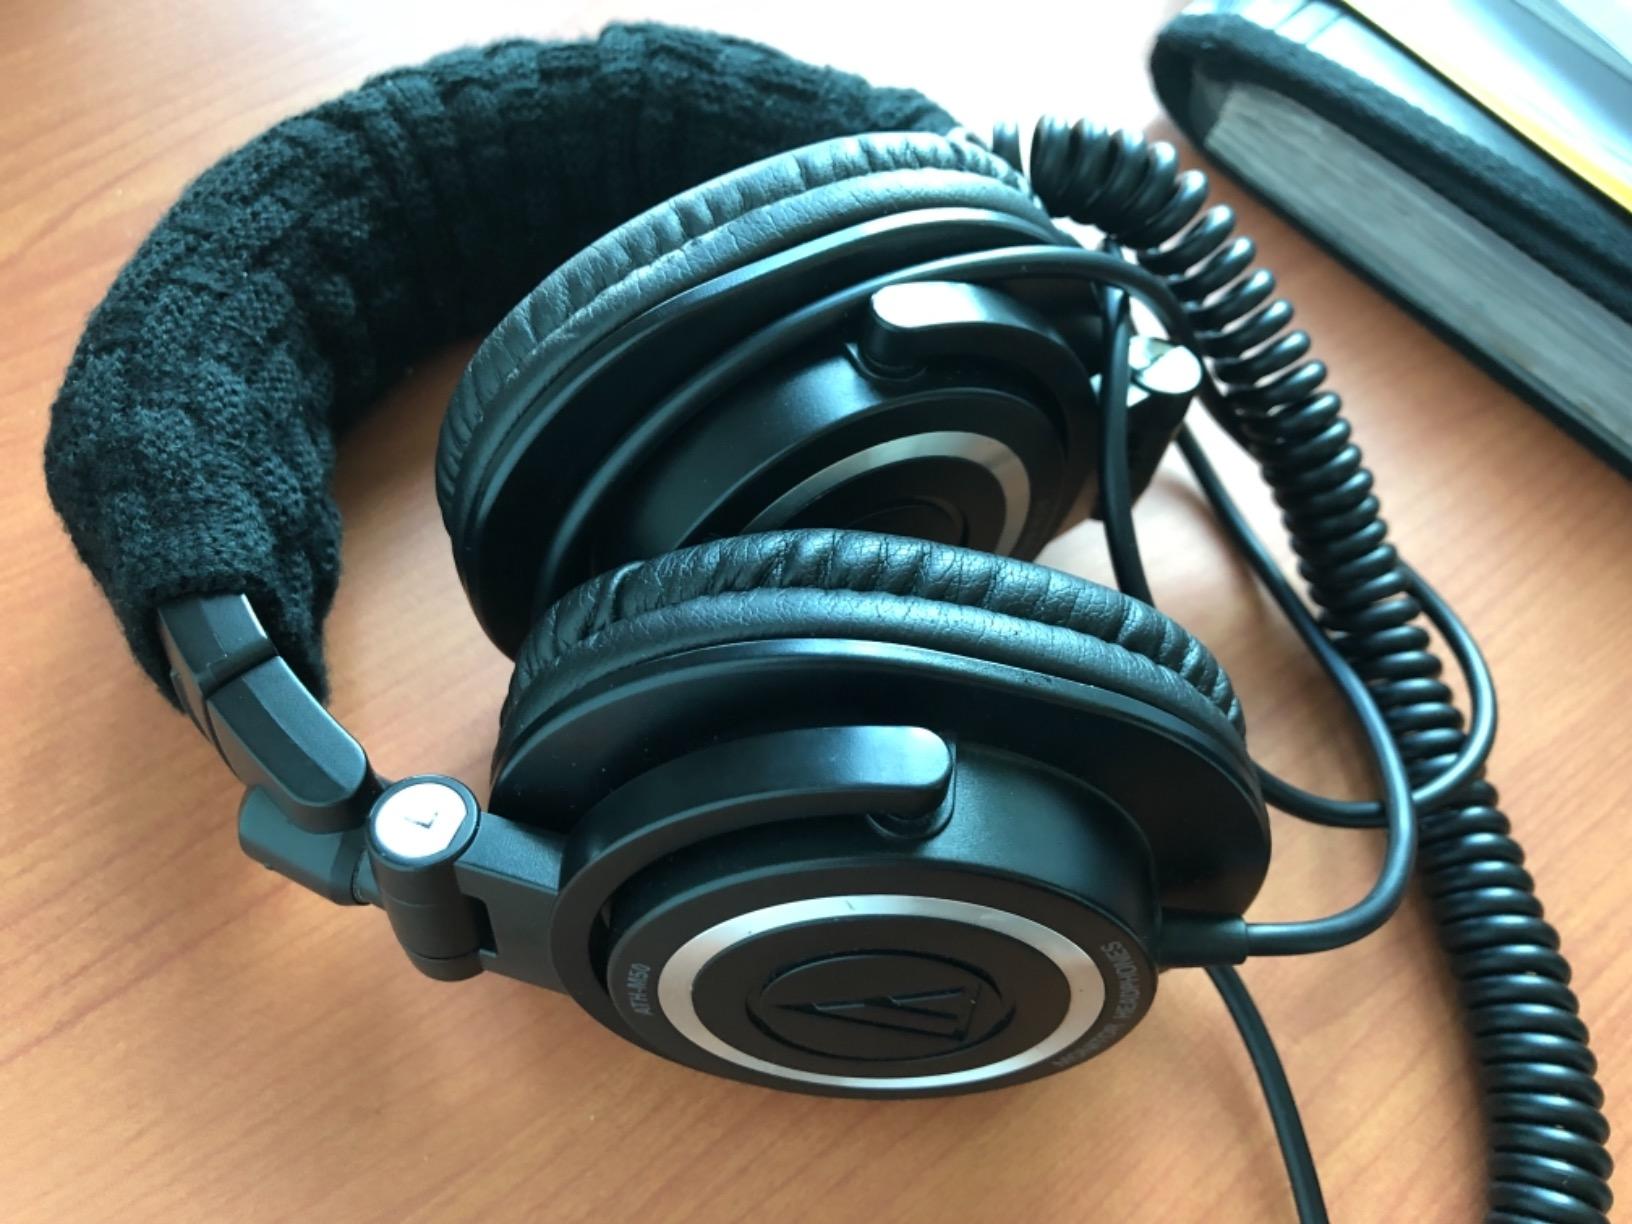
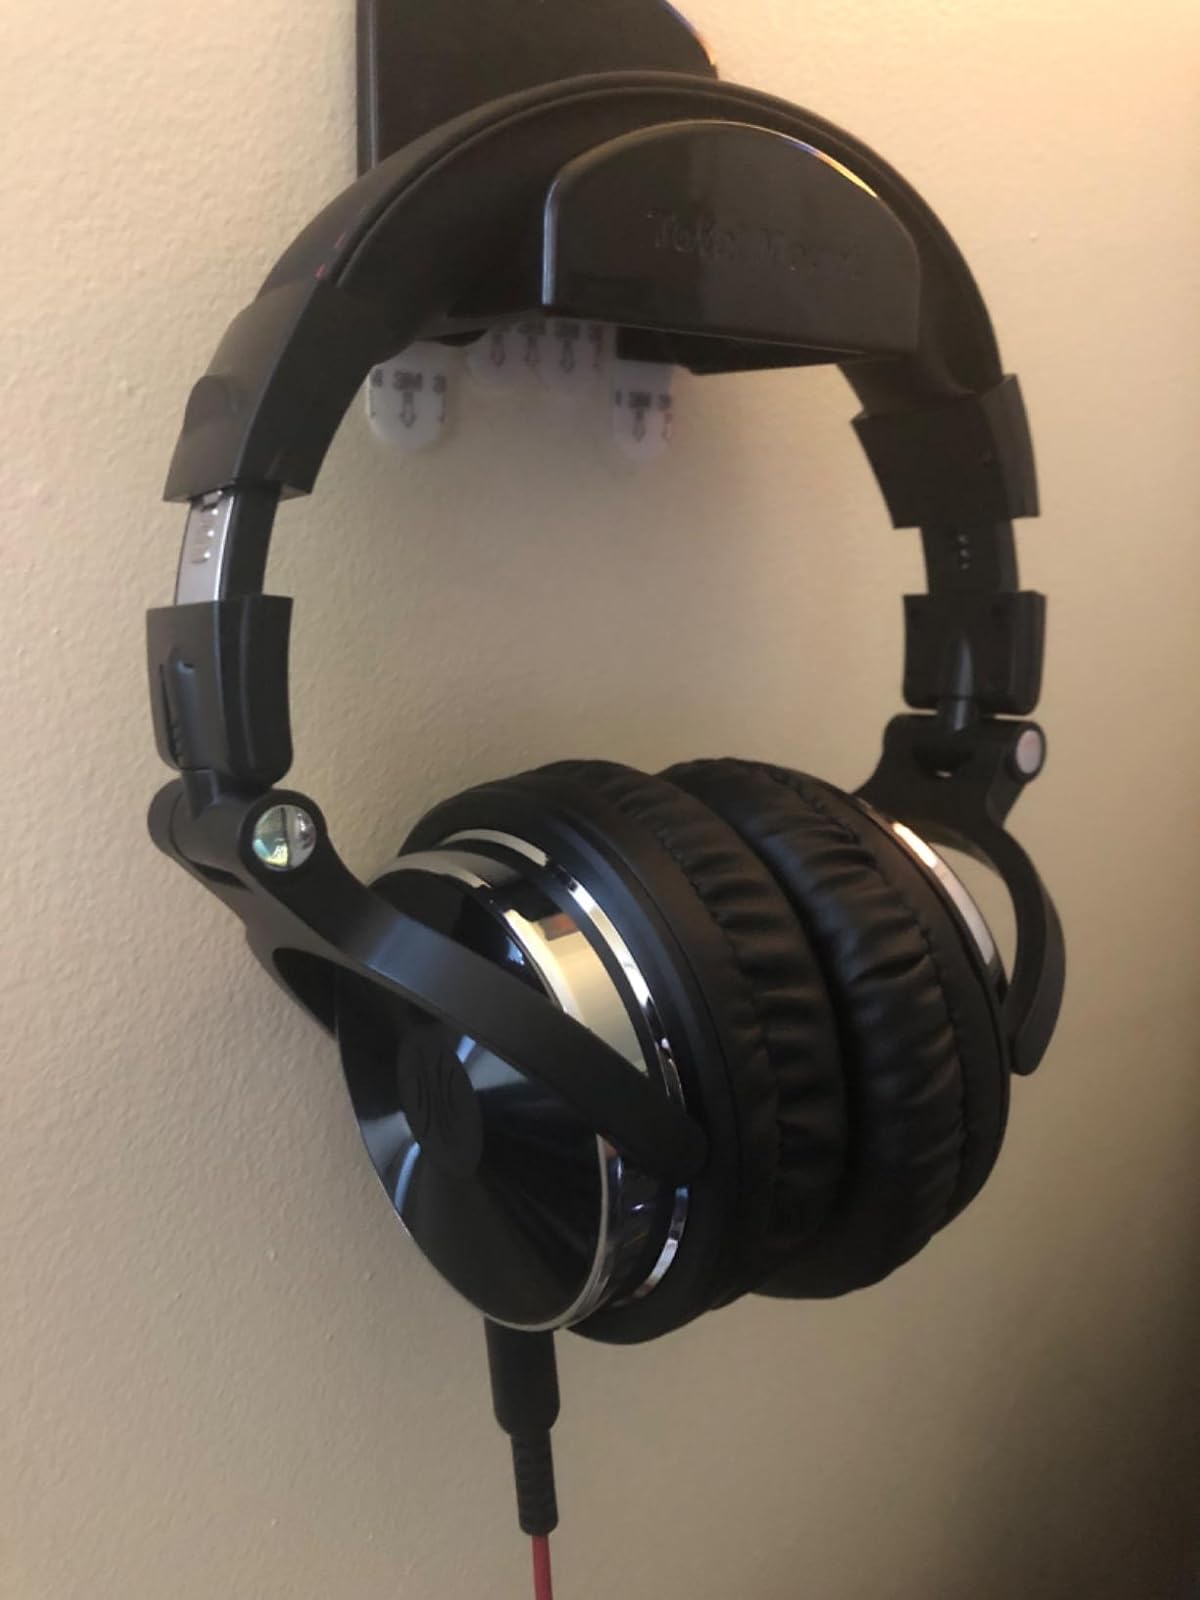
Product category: headphones
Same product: no